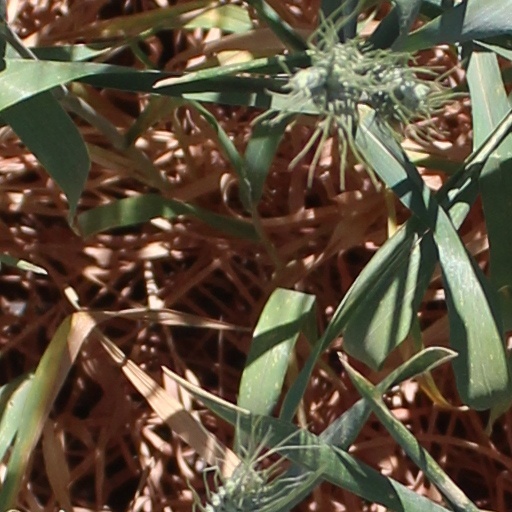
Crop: wheat